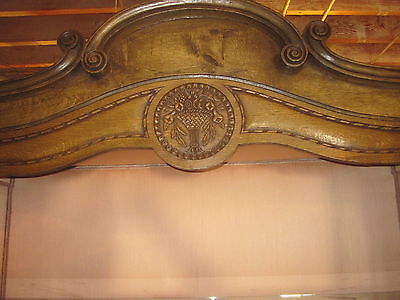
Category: cabinet